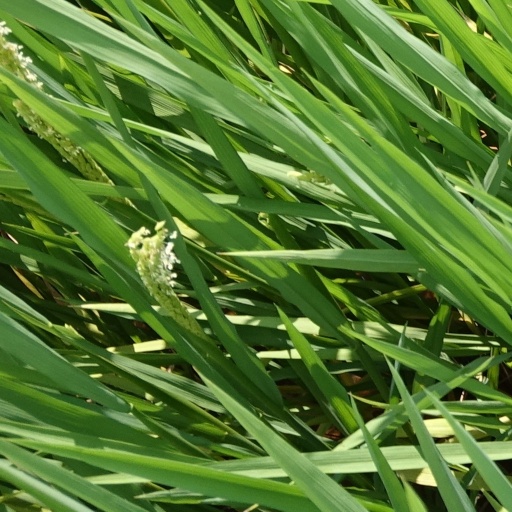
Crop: rice